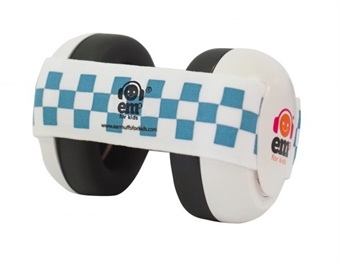
Ear Muffs for Babies
Brand: Simpson Race Products
Recommended for new born to 18 months, they are the FIRST hearing protection earmuffs designed specifically for babies. Same High Quality performance in noise reduction as the Kids versions Soft, adjustable headband Prevents uneven pressure on Babies skull Safe and Comfortable to wear Patented Design White and Black Made in USA Perfect for .. Fireworks, Music Festivals, Motor Sports, Air Shows, Monster Trucks, Medical MRI, Large crowds. Sporting events.
Category: Baby & Toddler > Baby Safety